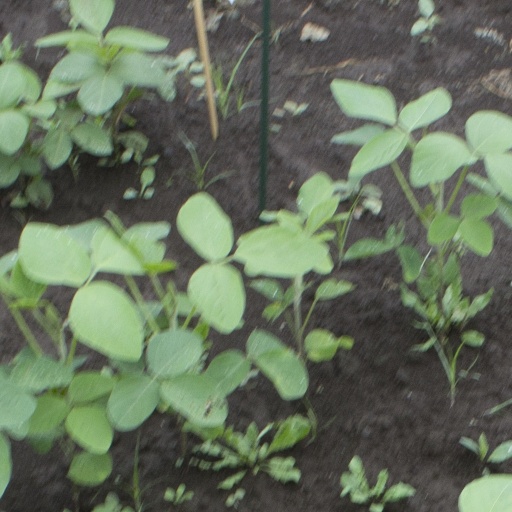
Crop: soybean